Market Square, Helsinki

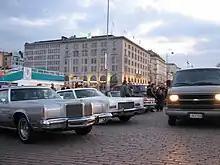
Old American cars at the Market Square on the first Friday of May.

The Market Square (Finnish: "Kauppatori", Swedish: "Salutorget") is a central square in Helsinki, Finland. It is located in central Helsinki, at the eastern end of Esplanadi and bordering the Baltic Sea to the south and Katajanokka to the east. HSL maintains a year-round ferry link from Market Square to Suomenlinna, and in the summer there are also private companies providing ferry cruises, both to Suomenlinna and to other nearby islands. The Presidential Palace, Helsinki City Hall, Swedish Embassy and the Stora Enso Headquarters building (designed by Alvar Aalto) are all located adjacent to Market Square.